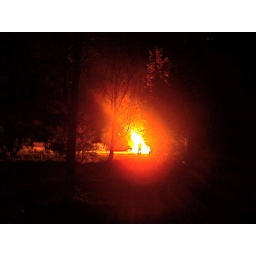
On Halloween night next door was a bonfire  with people standing around the fire.